Embraceable You (film)

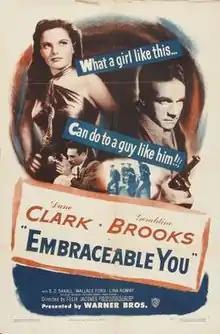

Embraceable You is a 1948 romantic drama film starring Dane Clark and Geraldine Brooks, and directed by Felix Jacoves.